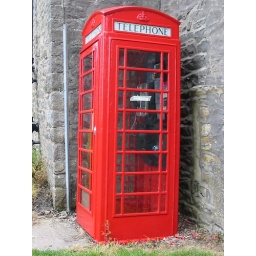
A freshly painted telephone box in the Village of Downham.